Kentucky

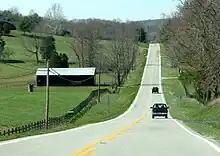
At long, Kentucky Route 80 is the longest route in Kentucky, pictured here west of Somerset.

Kentucky has historically been a major coal producer, but the industry has been in decline since the 1980s, and the number employed dropped by more than half between 2011 and 2015.